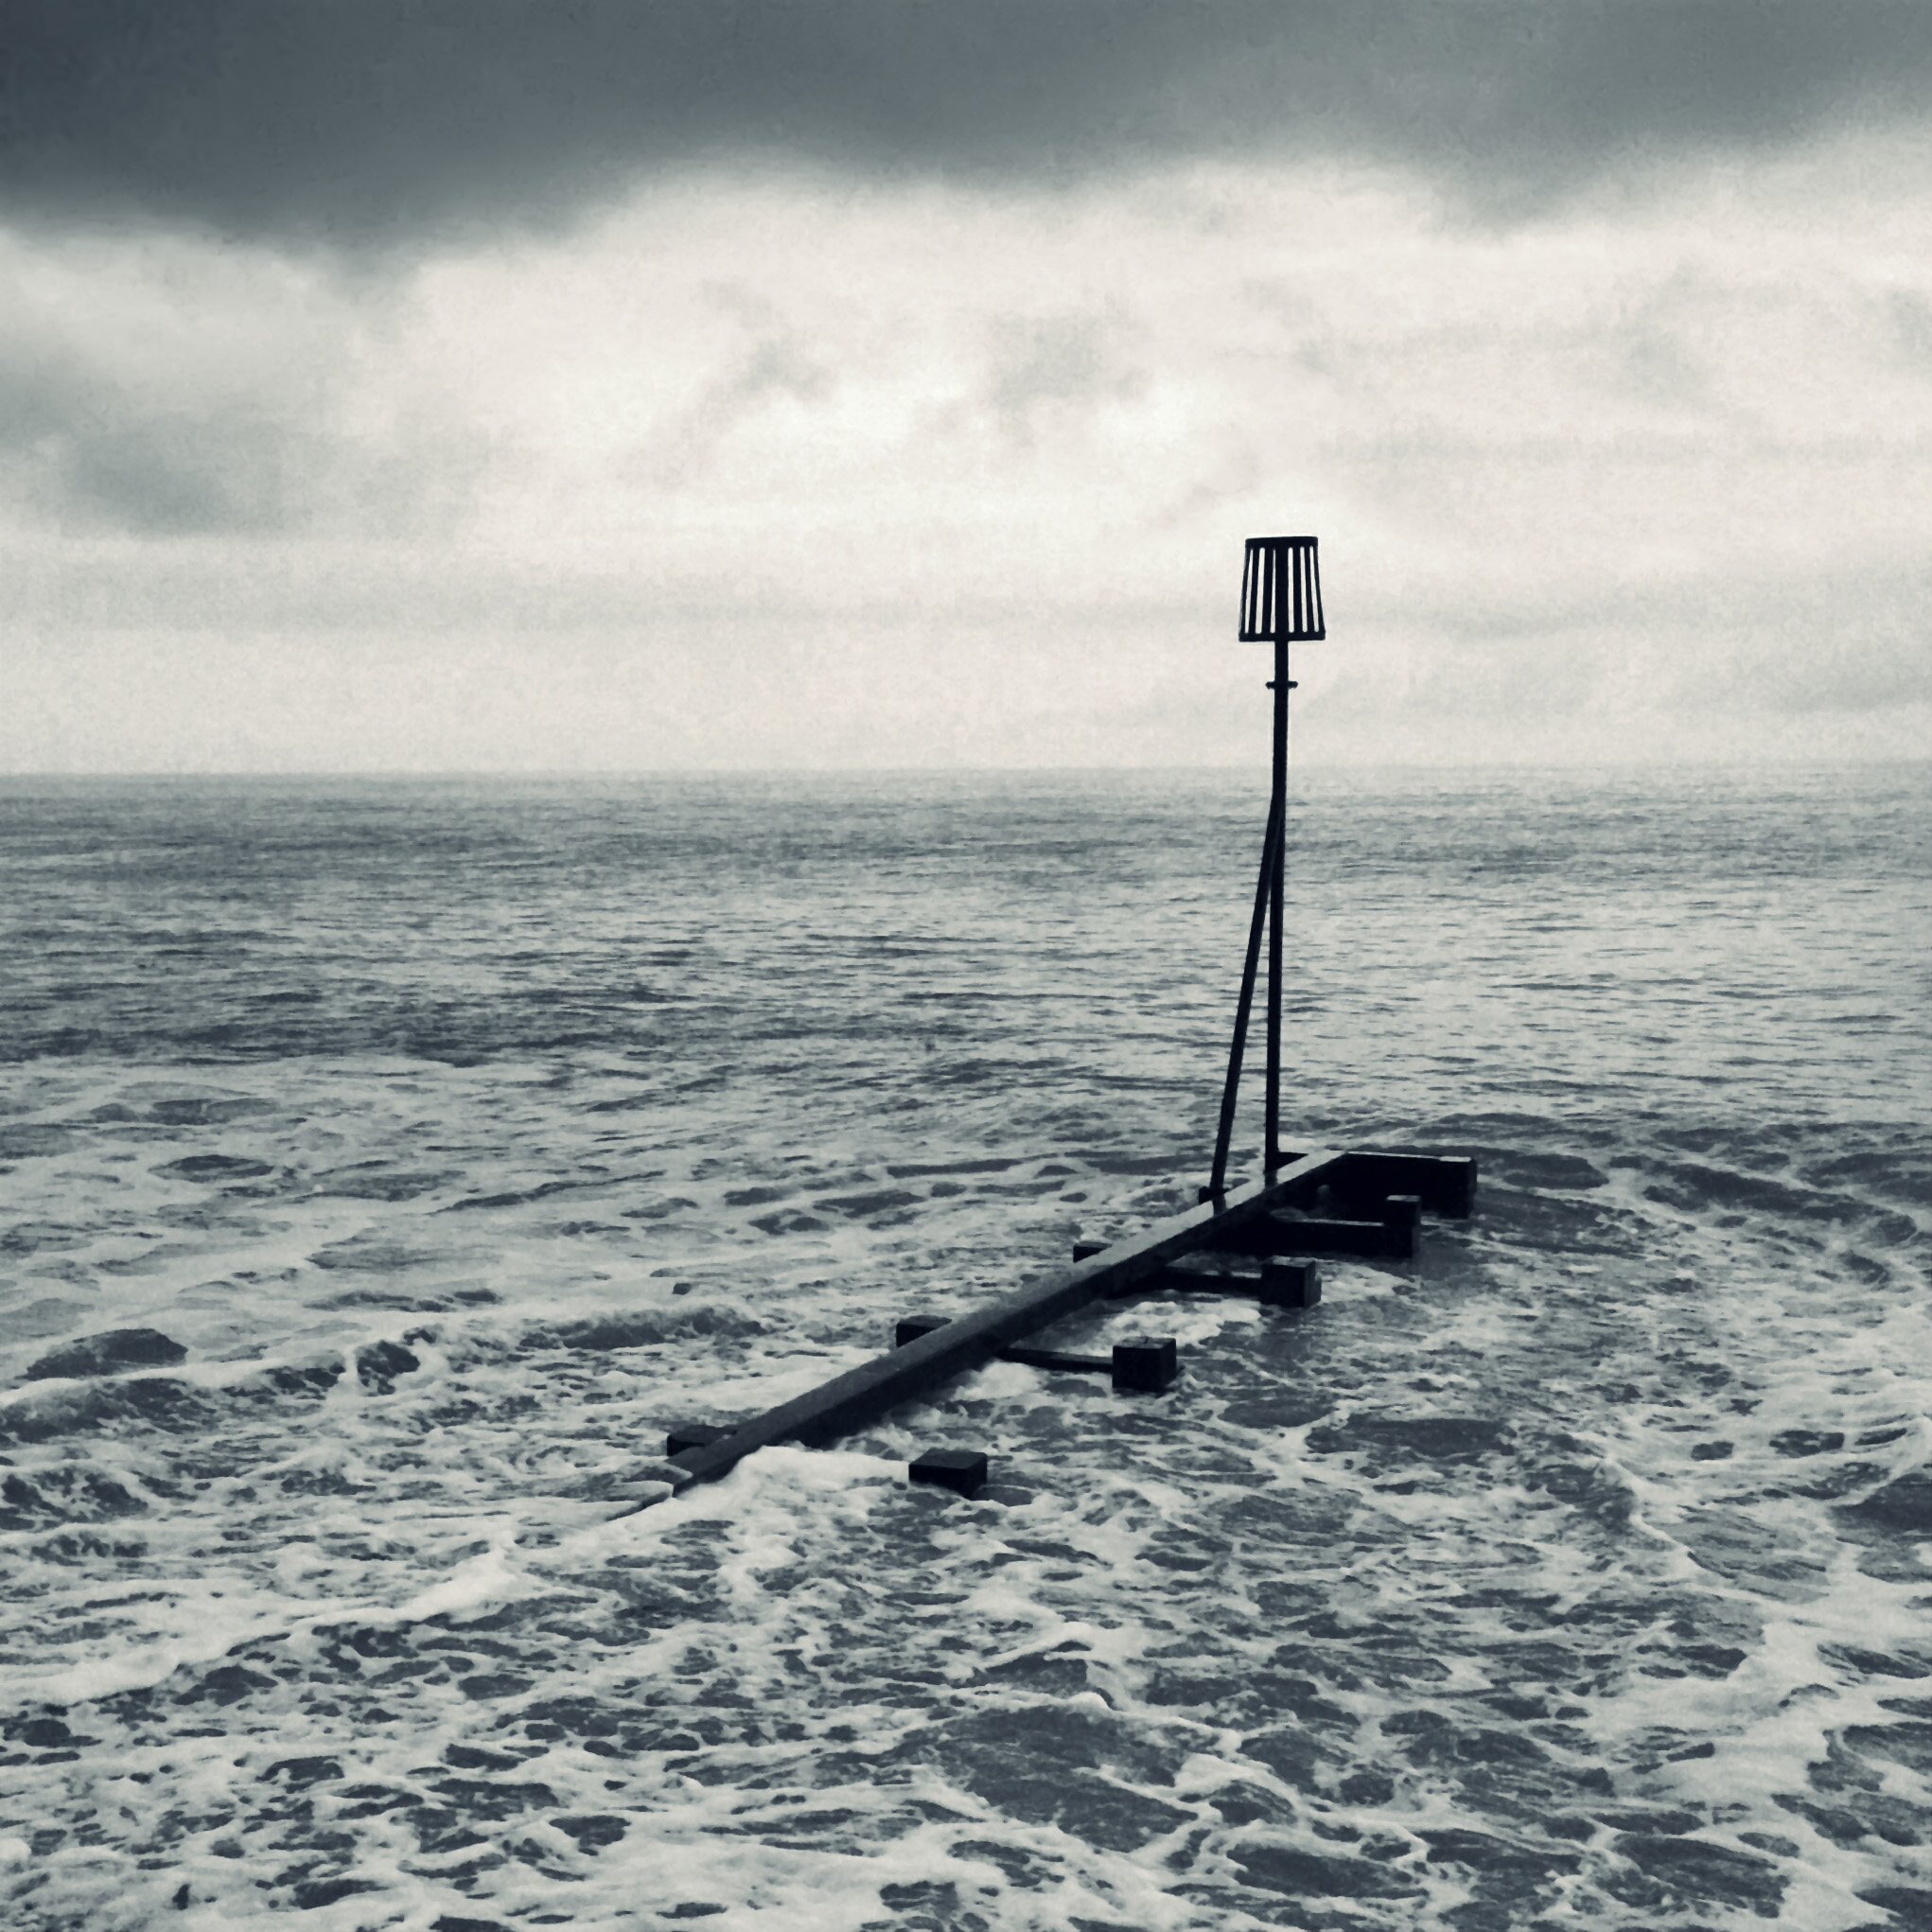
mobile, beach, sea, coast, water, ocean, horizon, cloud, boat, cloudy, shore, wave, wind, pier, dark, foam, vehicle, phone, overcast, jetty, uk, blackandwhite, waves, clouds, boating, day, dreary, squareformat, bognor